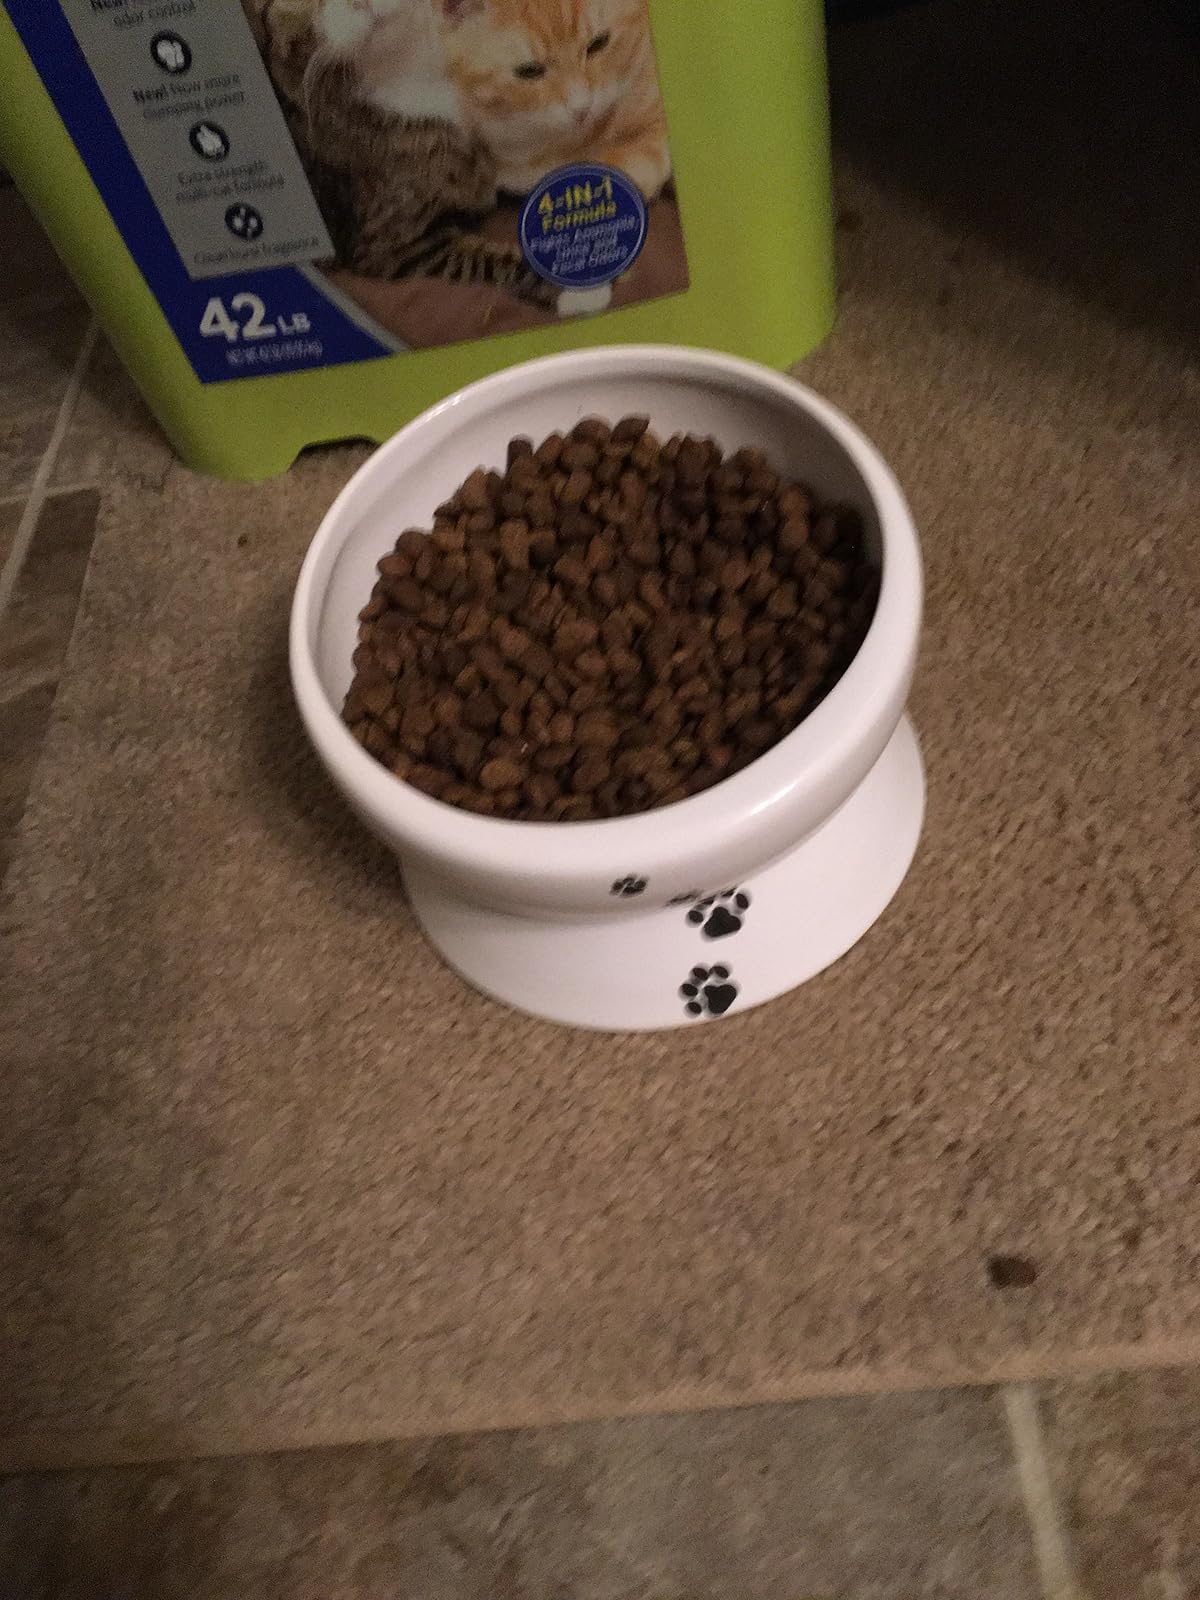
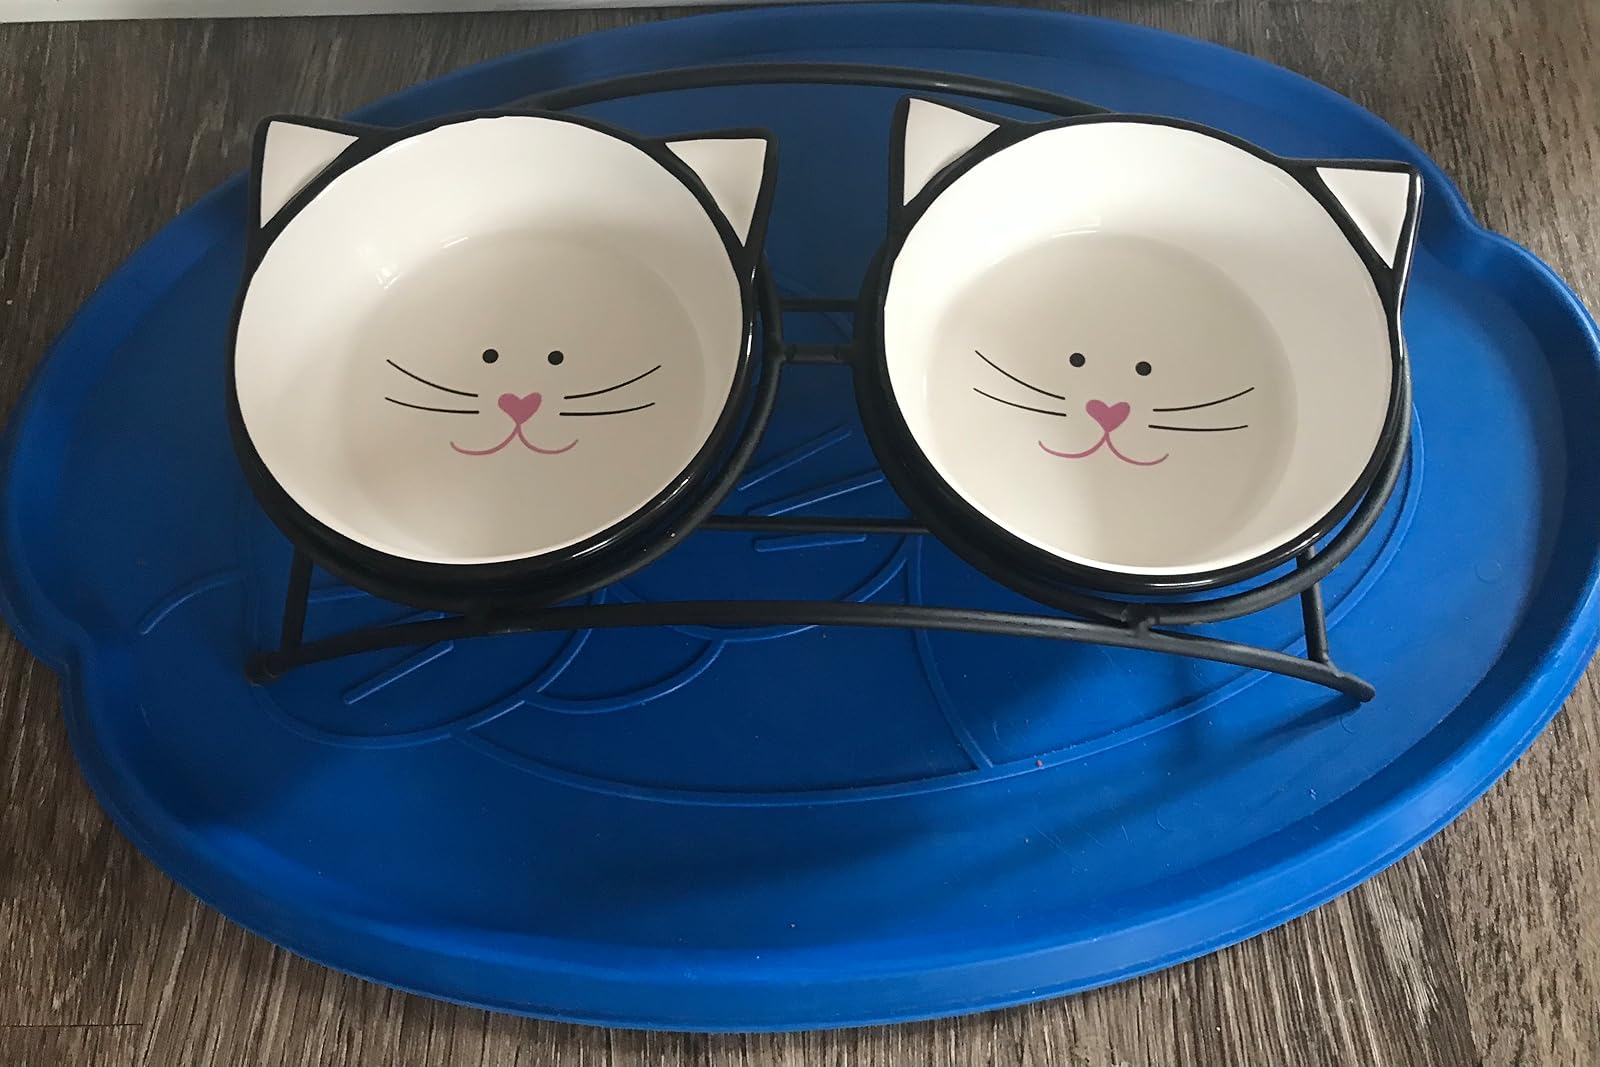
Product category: items_bowl
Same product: no